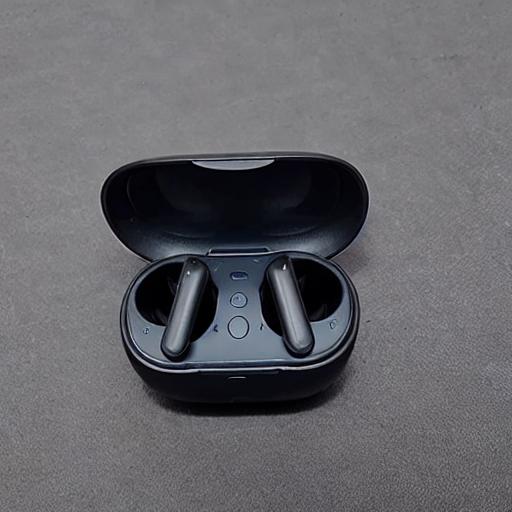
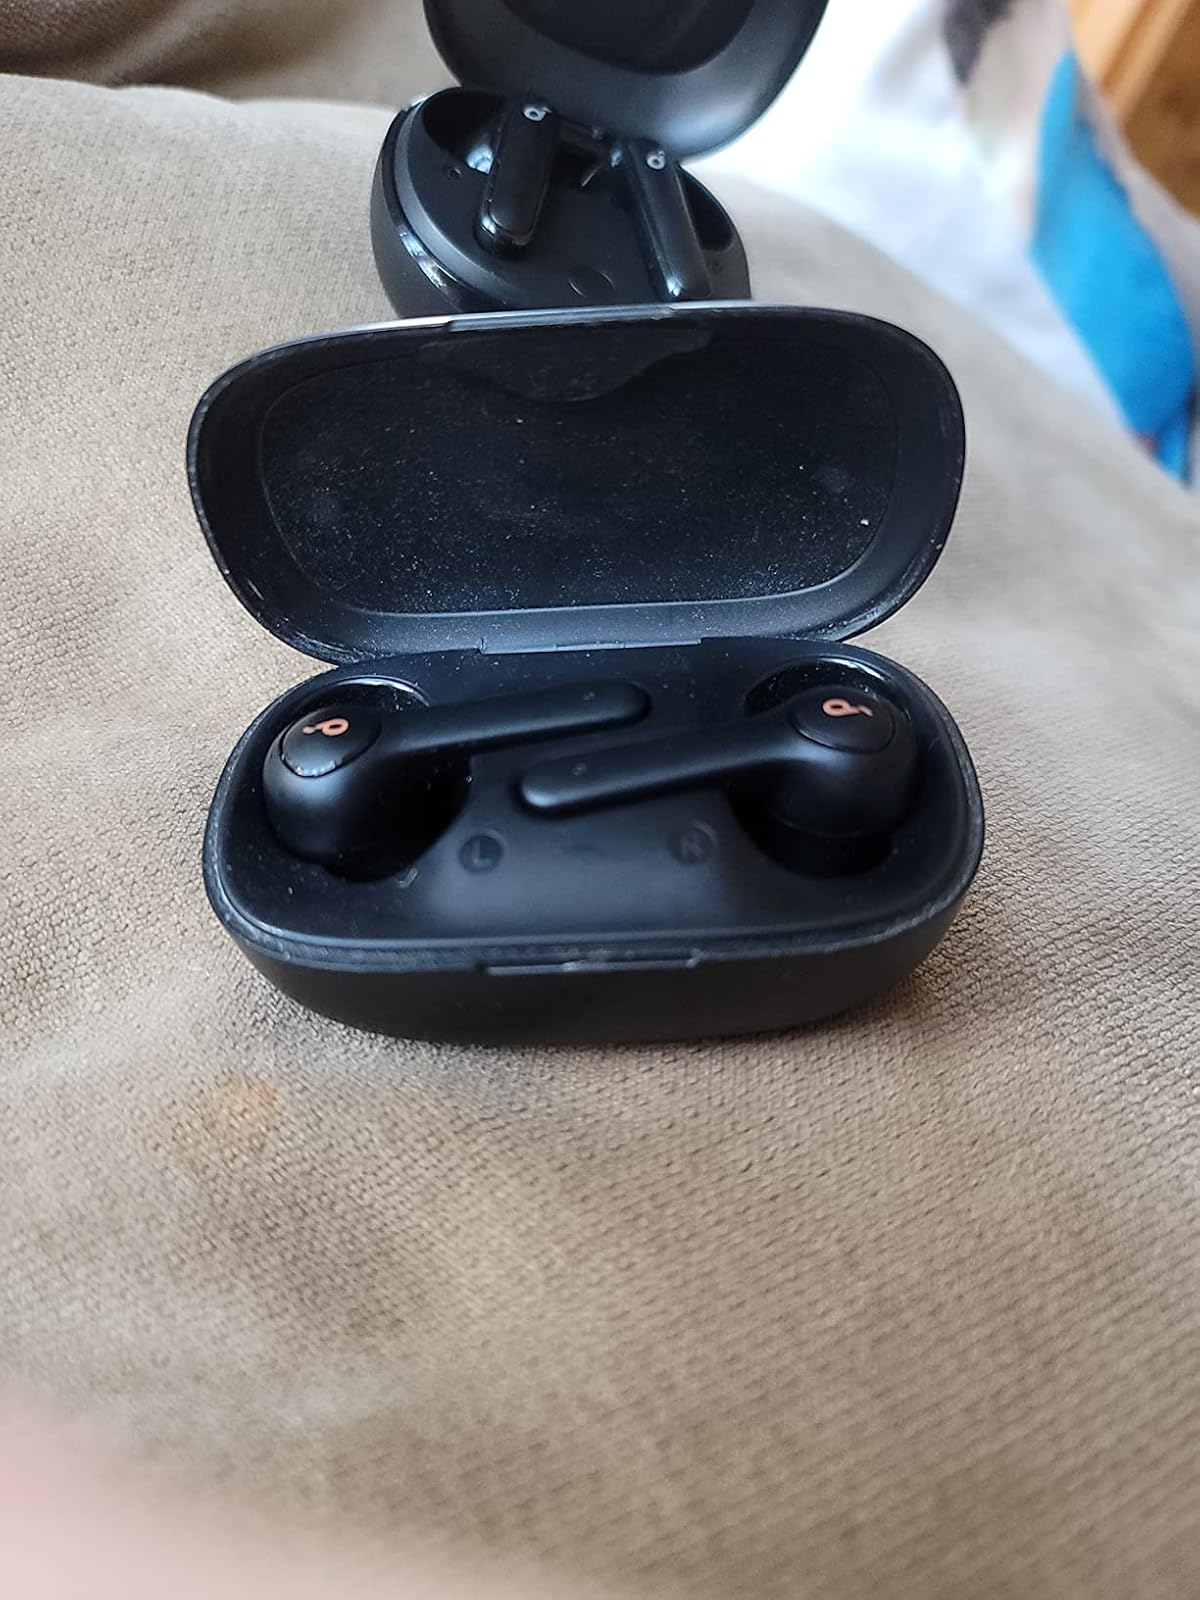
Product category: earbuds
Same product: no